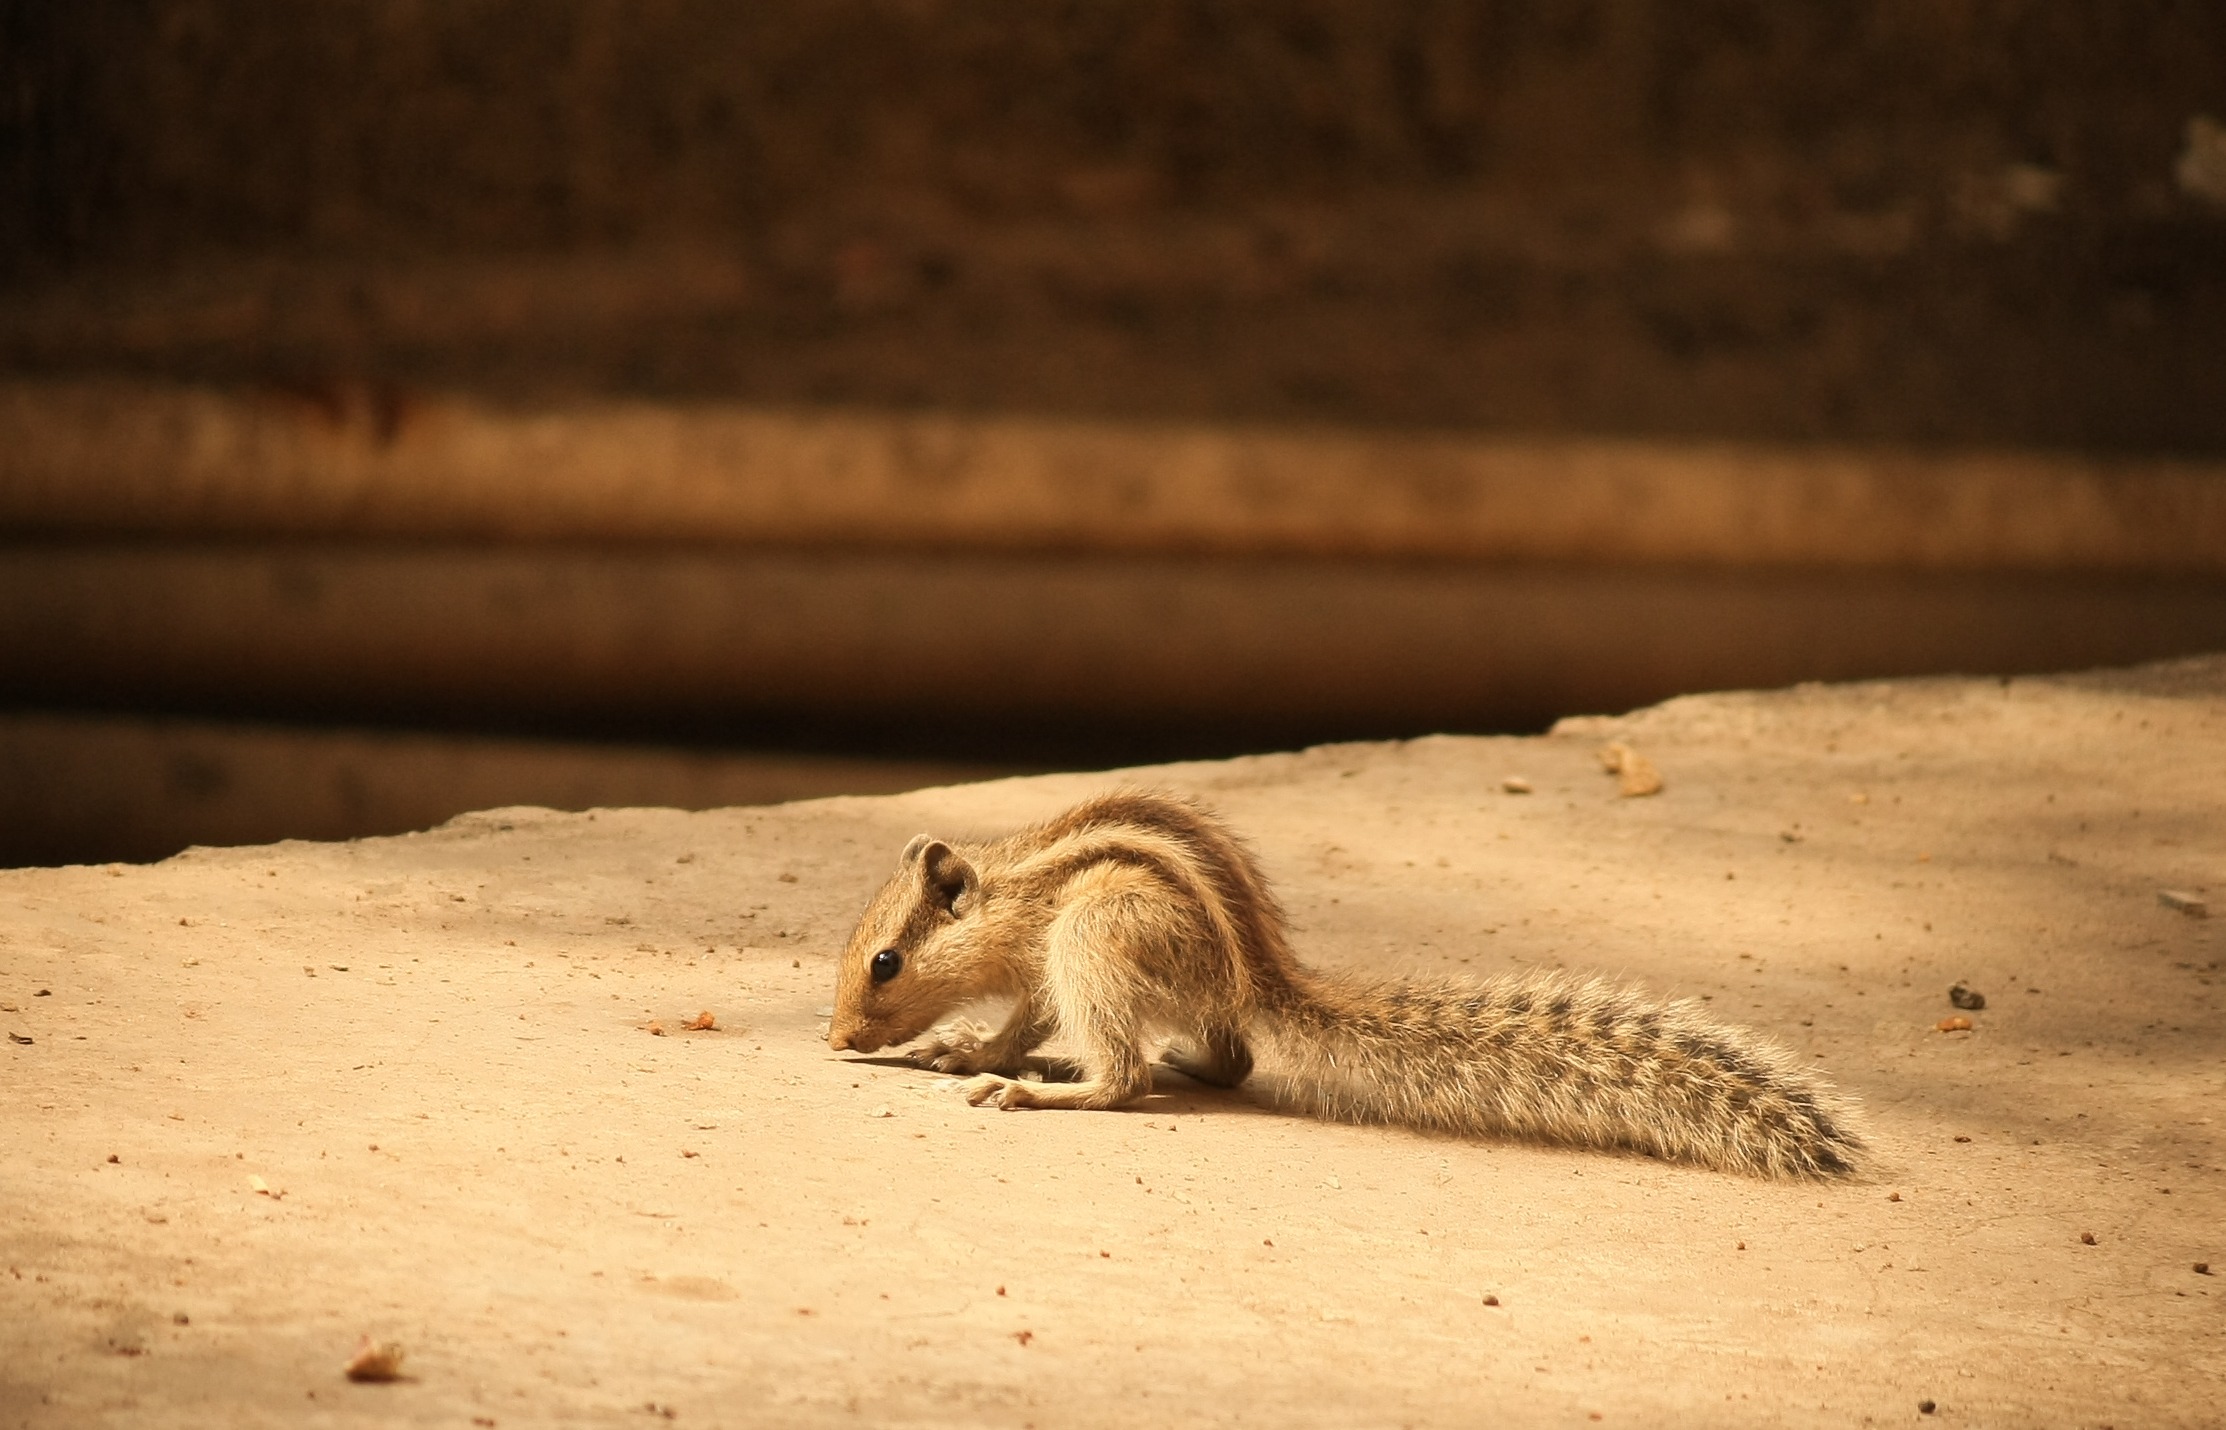
animal, alone, wildlife, mammal, squirrel, lonely, rodent, still life, fauna, close up, seeds, nuts, feeding, tail, furry, vertebrate, chipmunk, chipmunks, meerkat, bushy, macro photography, prairie dog, furs